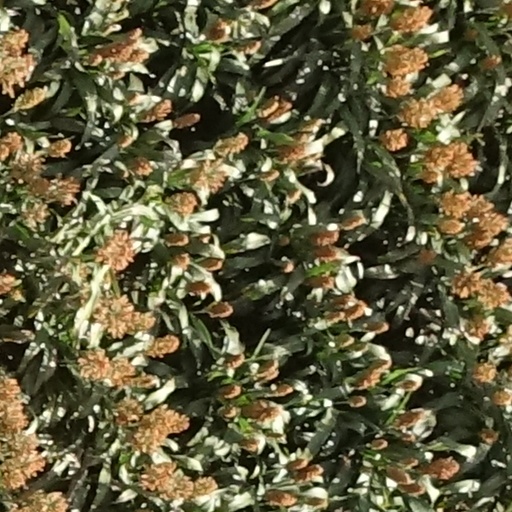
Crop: sorghum